Jon Ola Sand

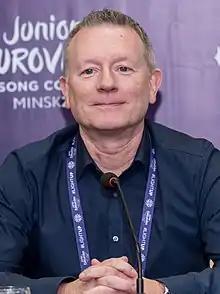
Sand in Minsk, during a press conference for the Junior Eurovision Song Contest 2018

Jon Ola Sand (born 21 December 1961) is a Norwegian television executive, best known for his role as the European Broadcasting Union's executive supervisor of the Eurovision Song Contest from 2011 to 2020.